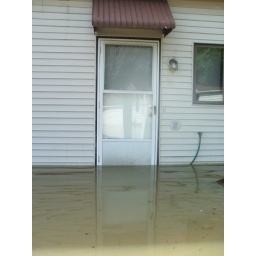
The back door to the apartment. The water finally ended up above the electrical outlet, but just below the window sill.